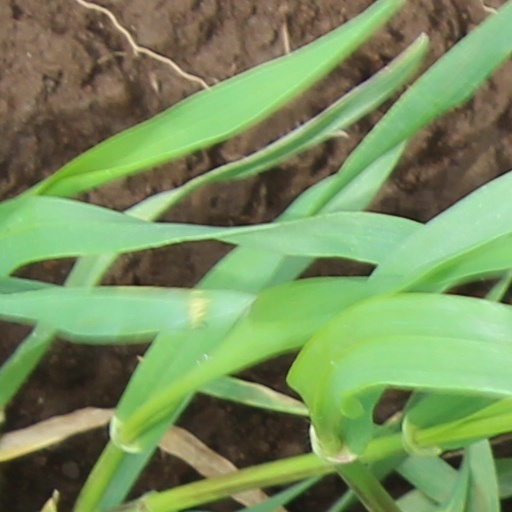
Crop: wheat